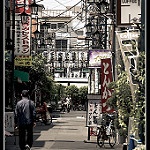
Label: street